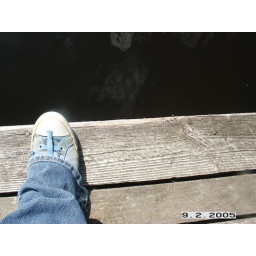
shoe by water